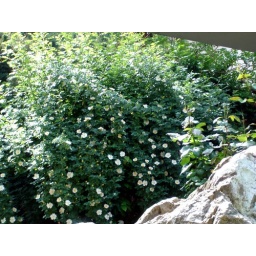
The rosehip bush covers the rock wall in our garden. The flowers are short-lived and the fruit is plenty.